2nd Royal Surrey Militia

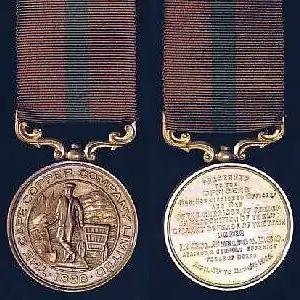
The medal awarded to the defenders of Okiep by the Cape Copper Company.

The Childers Reforms took Cardwell's reforms further, with the militia formally joining their linked regiments as their 3rd Battalions on 1 July 1881 (the 2nd RSM became 3rd Bn Queen's (Royal West Surrey Regiment)).